2022–23 Arsenal F.C. season

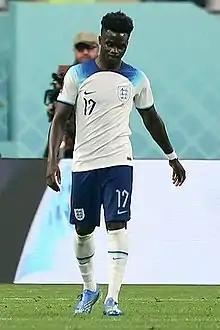
Saka playing for England at the 2022 FIFA World Cup

The 2022 FIFA World Cup took place in Qatar from 20 November to 18 December. Ten Arsenal players were named in squads for the tournament: Gabriel Jesus and Martinelli (Brazil), Ramsdale, Saka and White (England), Saliba (France), Partey (Ghana), Tomiyasu (Japan), Xhaka (as Switzerland's captain), and Turner (United States), of whom six (Saka, Turner, Tomiyasu, Partey, Martinelli, and Saliba) made their World Cup debuts. Only Saliba's France reached the World Cup final on 18 December, in which they were defeated.